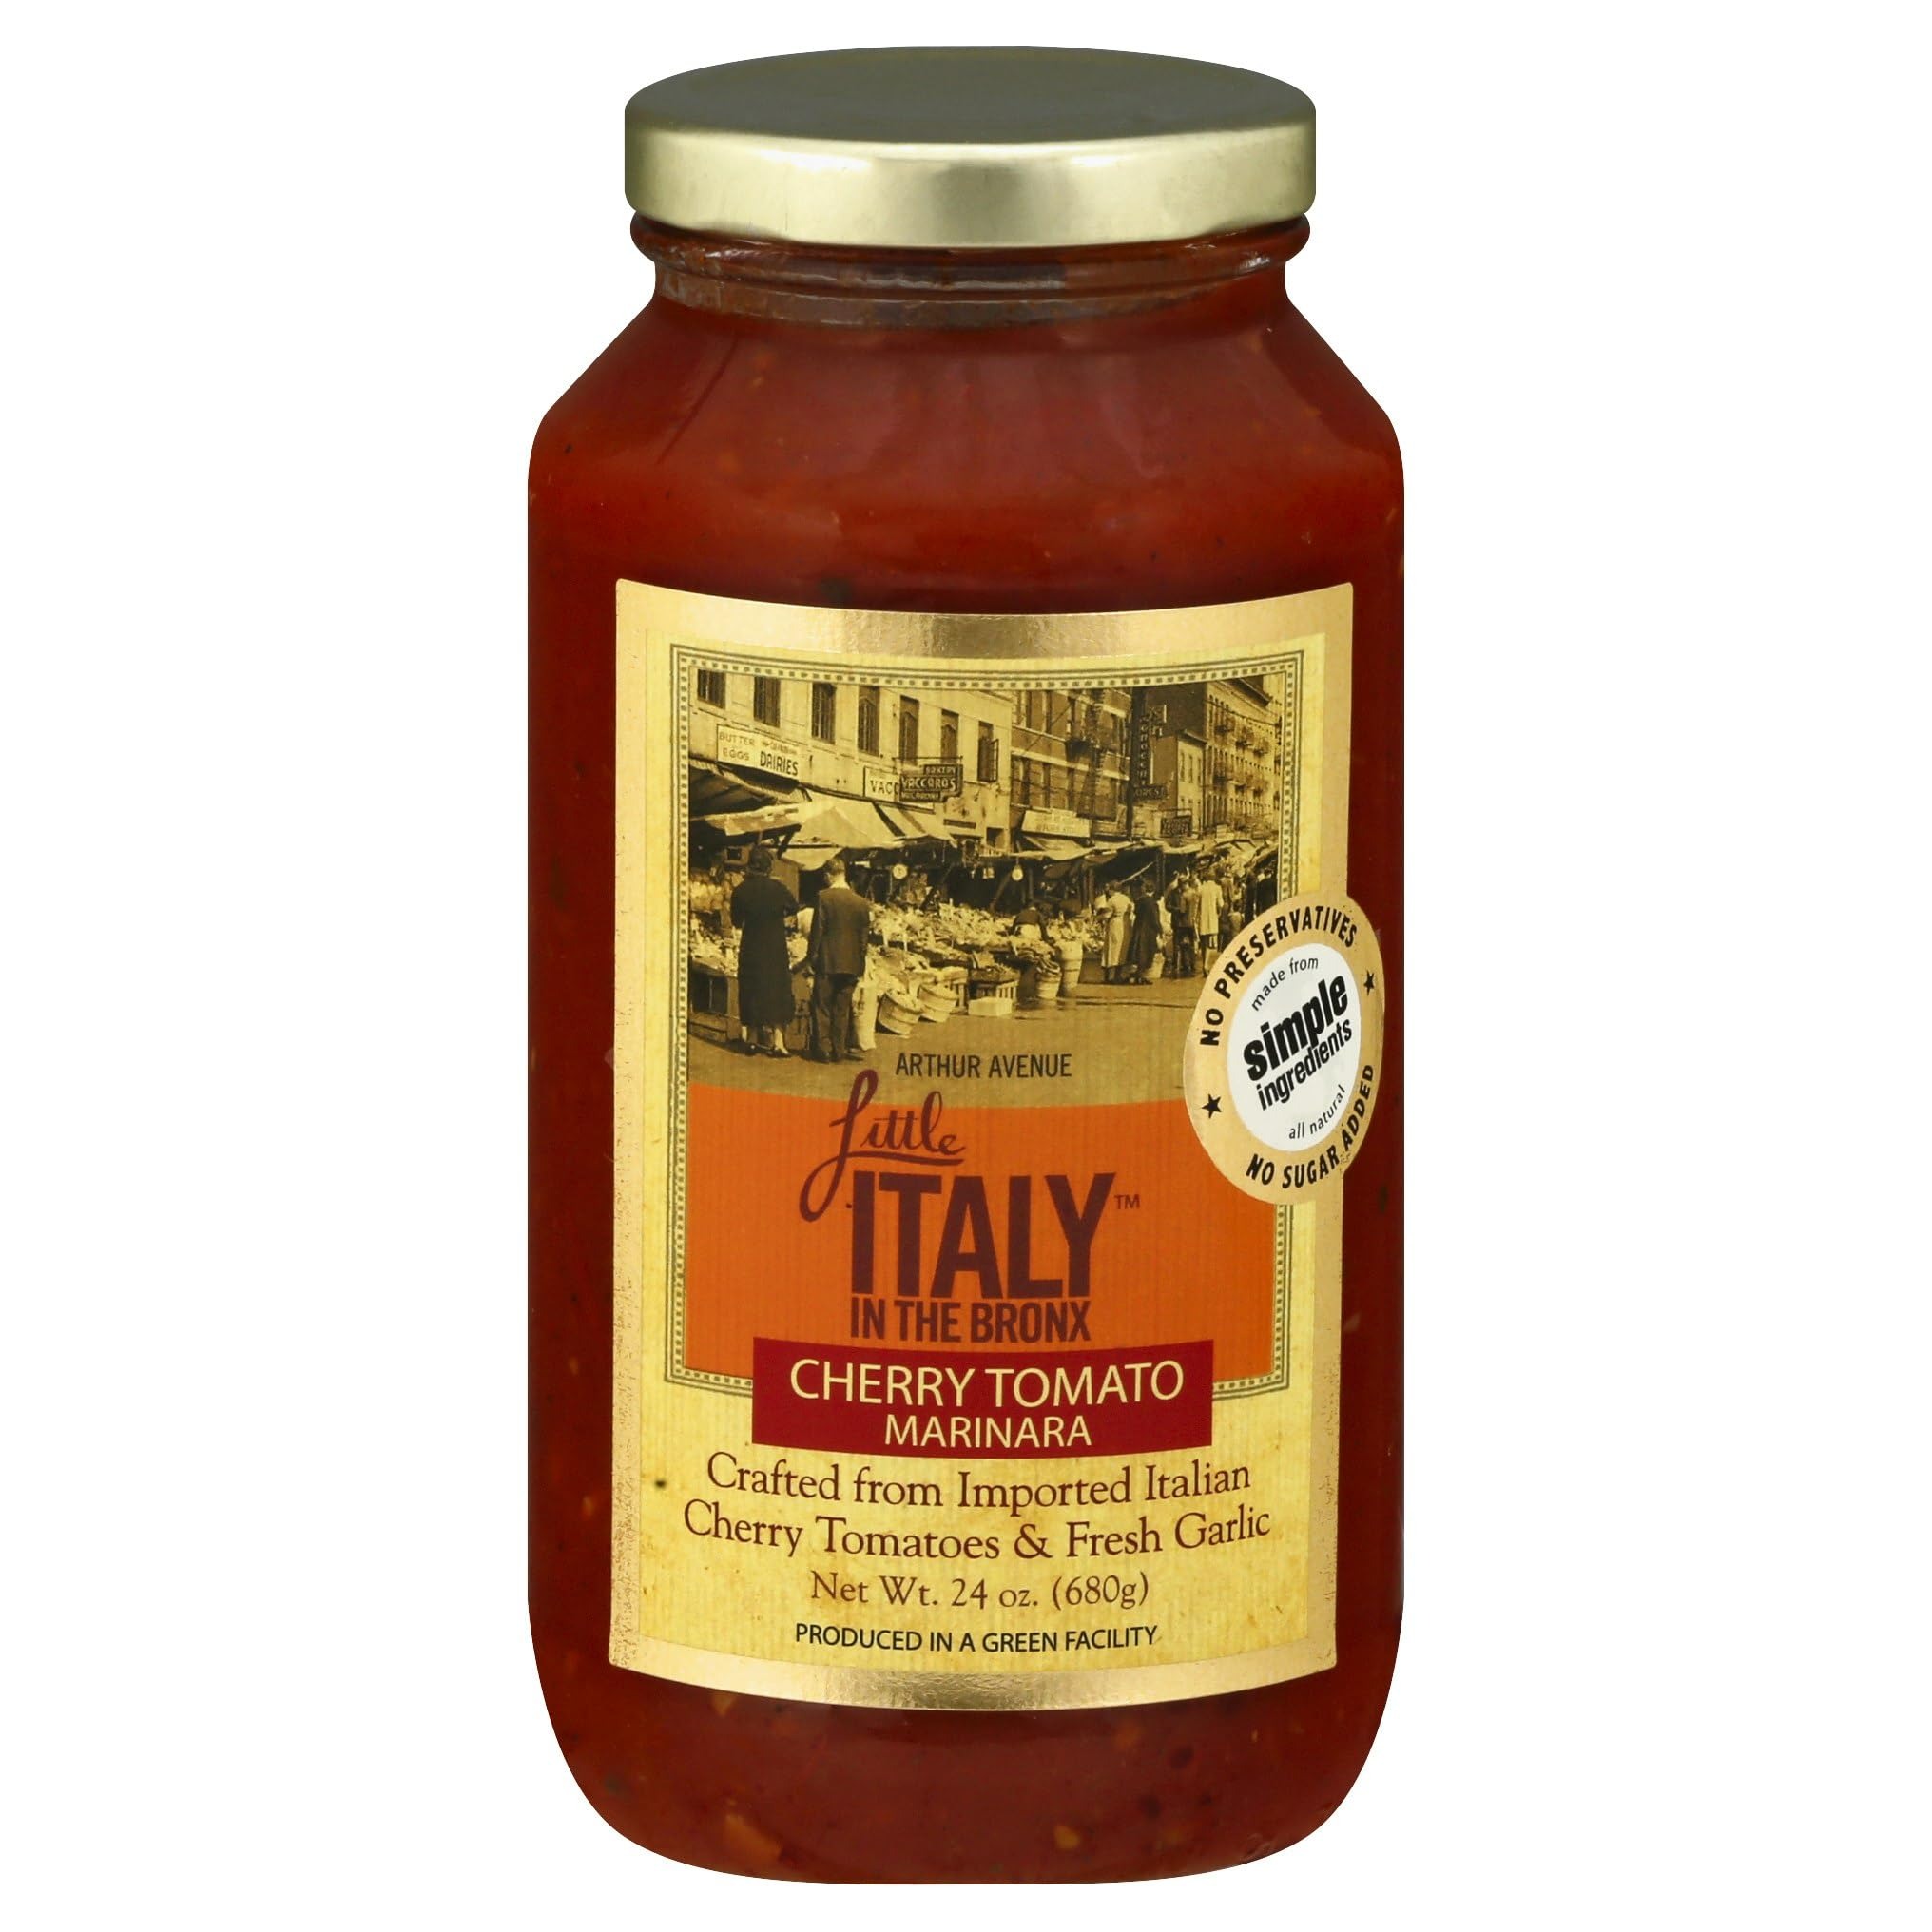
Item Name: Generic L.ittle Italy In The Bronx Cherry Tomato Sauce 24 oz (Pack of 6)
Bullet Point 1: Premium Ingredients: Made with high-quality, natural ingredients to ensure a fresh and authentic taste in every bite.
Bullet Point 2: Rich and Flavorful: Each sauce is crafted to deliver a rich and flavorful experience, perfect for enhancing your favorite dishes.
Bullet Point 3: Versatile Use: Ideal for pasta, pizzas, casseroles, and more, making it a versatile addition to your kitchen pantry.
Bullet Point 4: Gourmet Quality: Brings restaurant-quality taste to your home-cooked meals, impressing family and guests alike.
Bullet Point 5: Homemade Taste: Delivers a homemade taste that captures the essence of traditional recipes passed down through generations.
Bullet Point 6: Perfect for Any Occasion: Whether it’s a quick weeknight dinner or a special family gathering, these sauces make every meal memorable.
Product Description: Relish the sweet and fresh taste of cherry tomato sauce, ideal for enhancing any dish.
Value: 24.0
Unit: Ounce

Price: 65.27